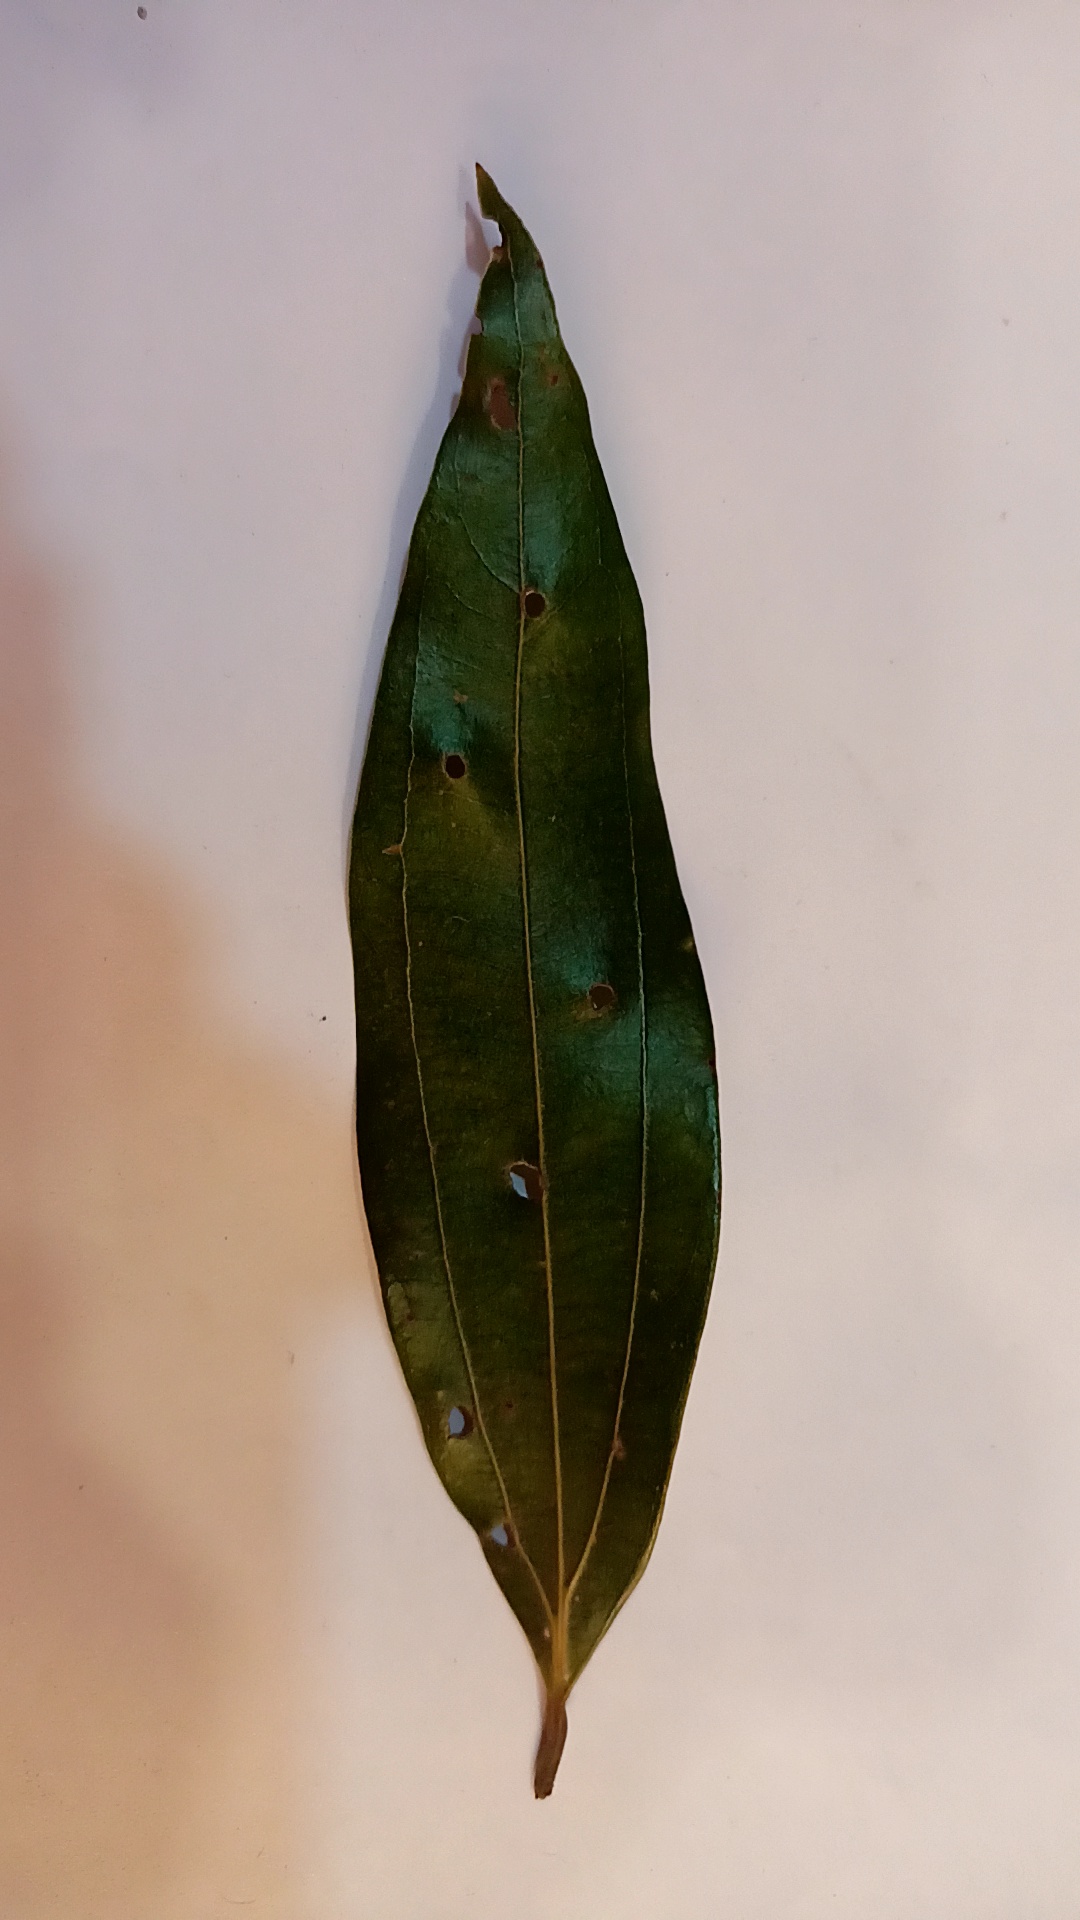
Label: Disease